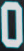
Number: 0